Solo Gang

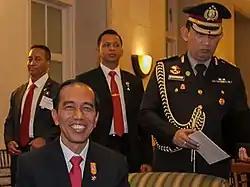
Listyo Sigit Prabowo (right) in 2015 as the aide-de-camp of President Joko Widodo (left)

The gang is utilized by Joko Widodo as his way of consolidating his armed forces and police network before and after elections. Unlike his predecessors, Joko Widodo has never established a strong connection with either the armed forces or the police. Evidence of such consolidation could be seen in 2015 and 2020, shortly after Joko Widodo's victory in the 2014 Indonesian presidential election and 2019 Indonesian general election. He sent two of Solo Gang members, Bakti Agus Fadjari and Agus Subiyanto to become military commanders in West Sumatra and West Java, the two provinces where Joko Widodo had lost significantly in the election.